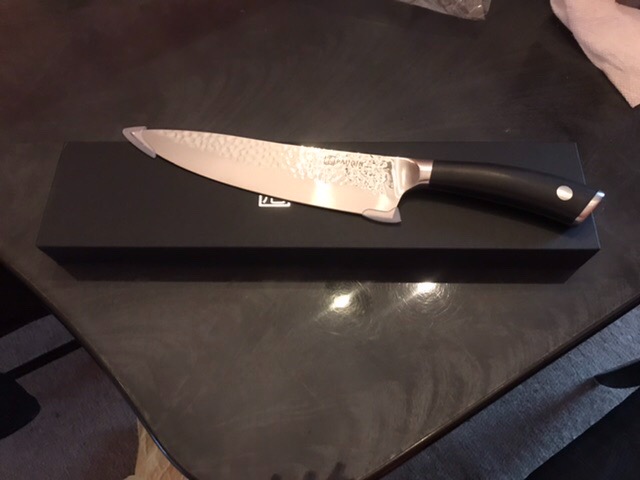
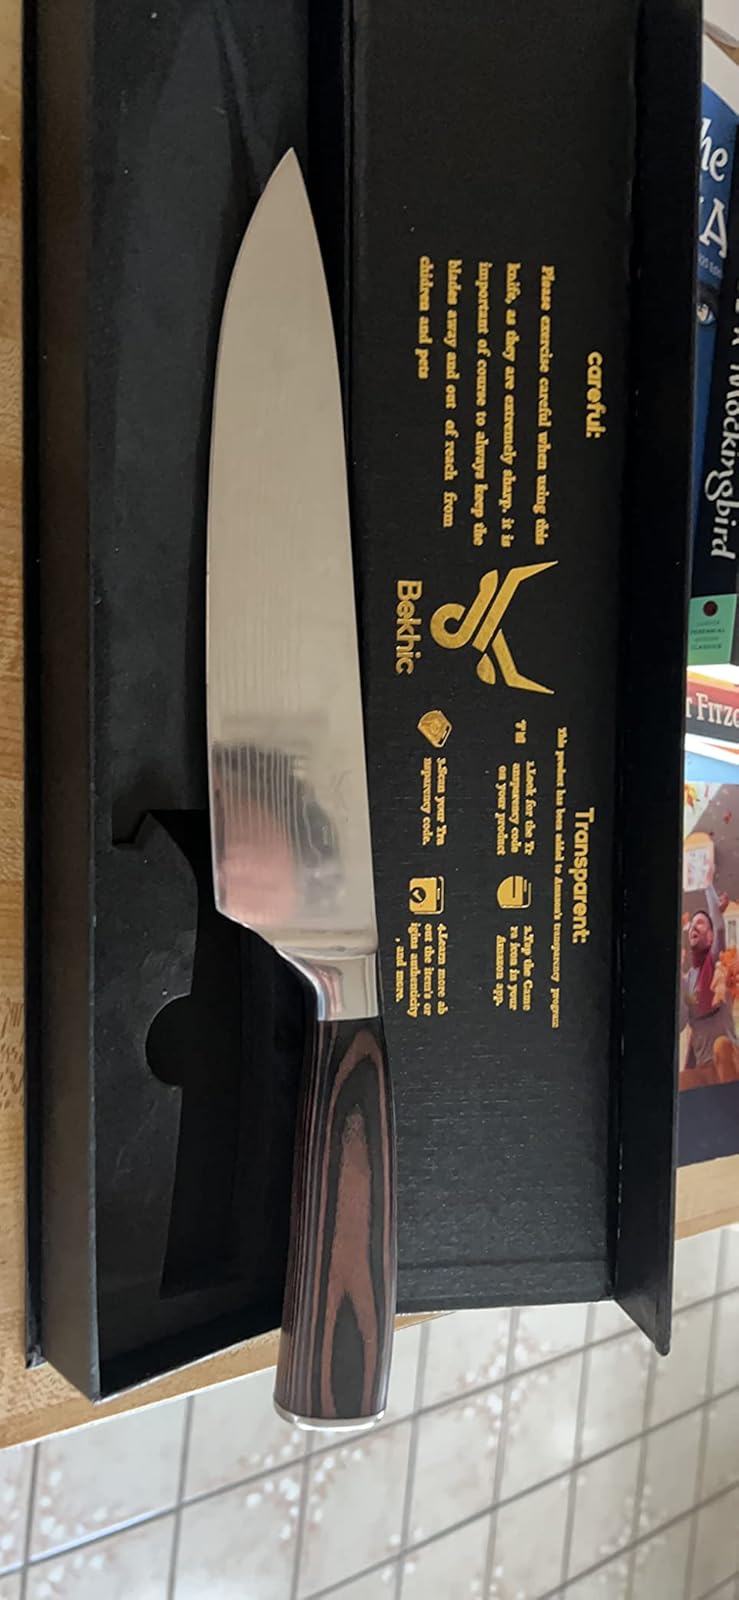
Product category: items_knife
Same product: no